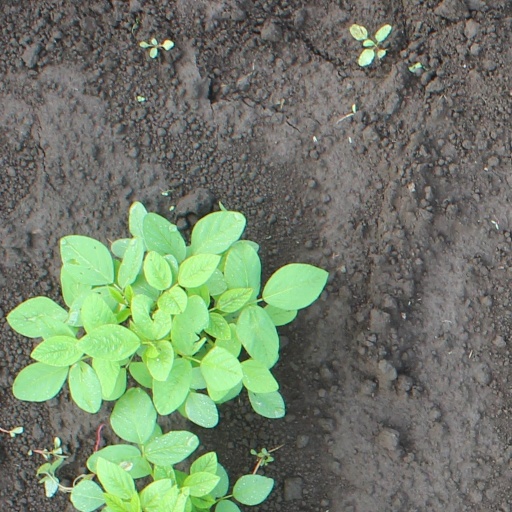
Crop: soybean